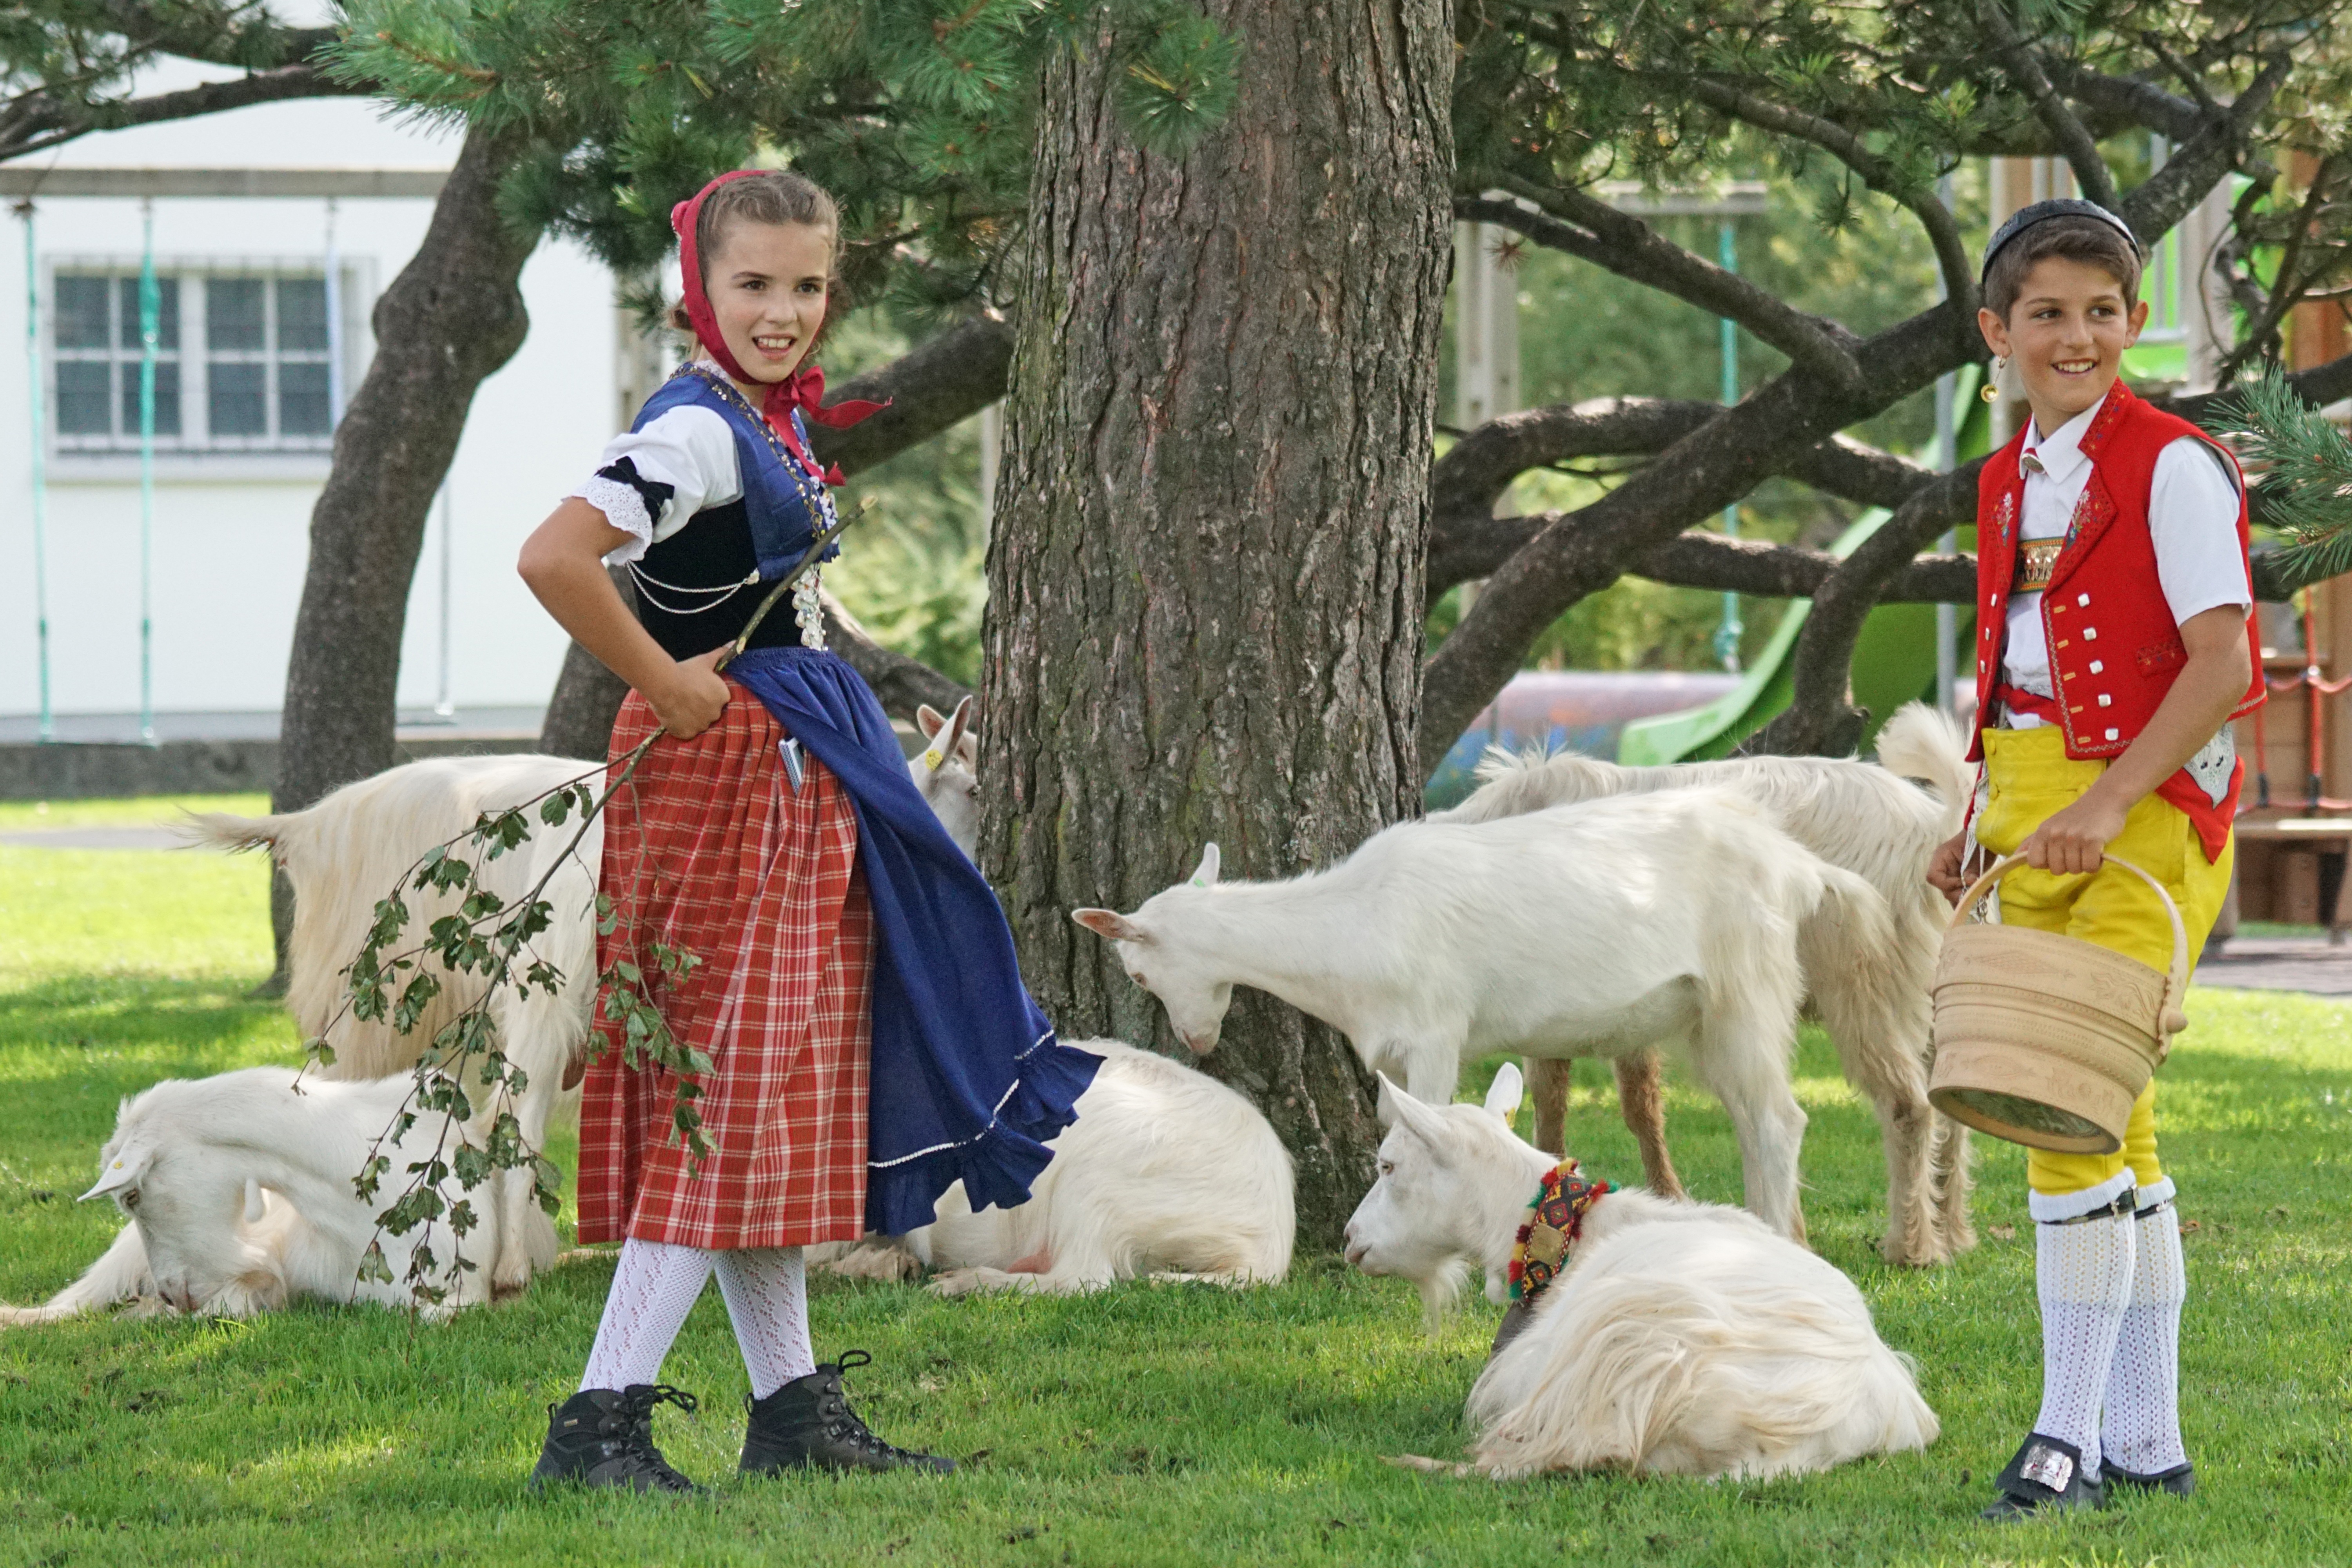
goats, switzerland, appenzell, costumes, customs, almabtrieb, d salpe, alp output, innerrhoden, appenzeller, canton of appenzell, appenzell goat, mountain costume, girl costume